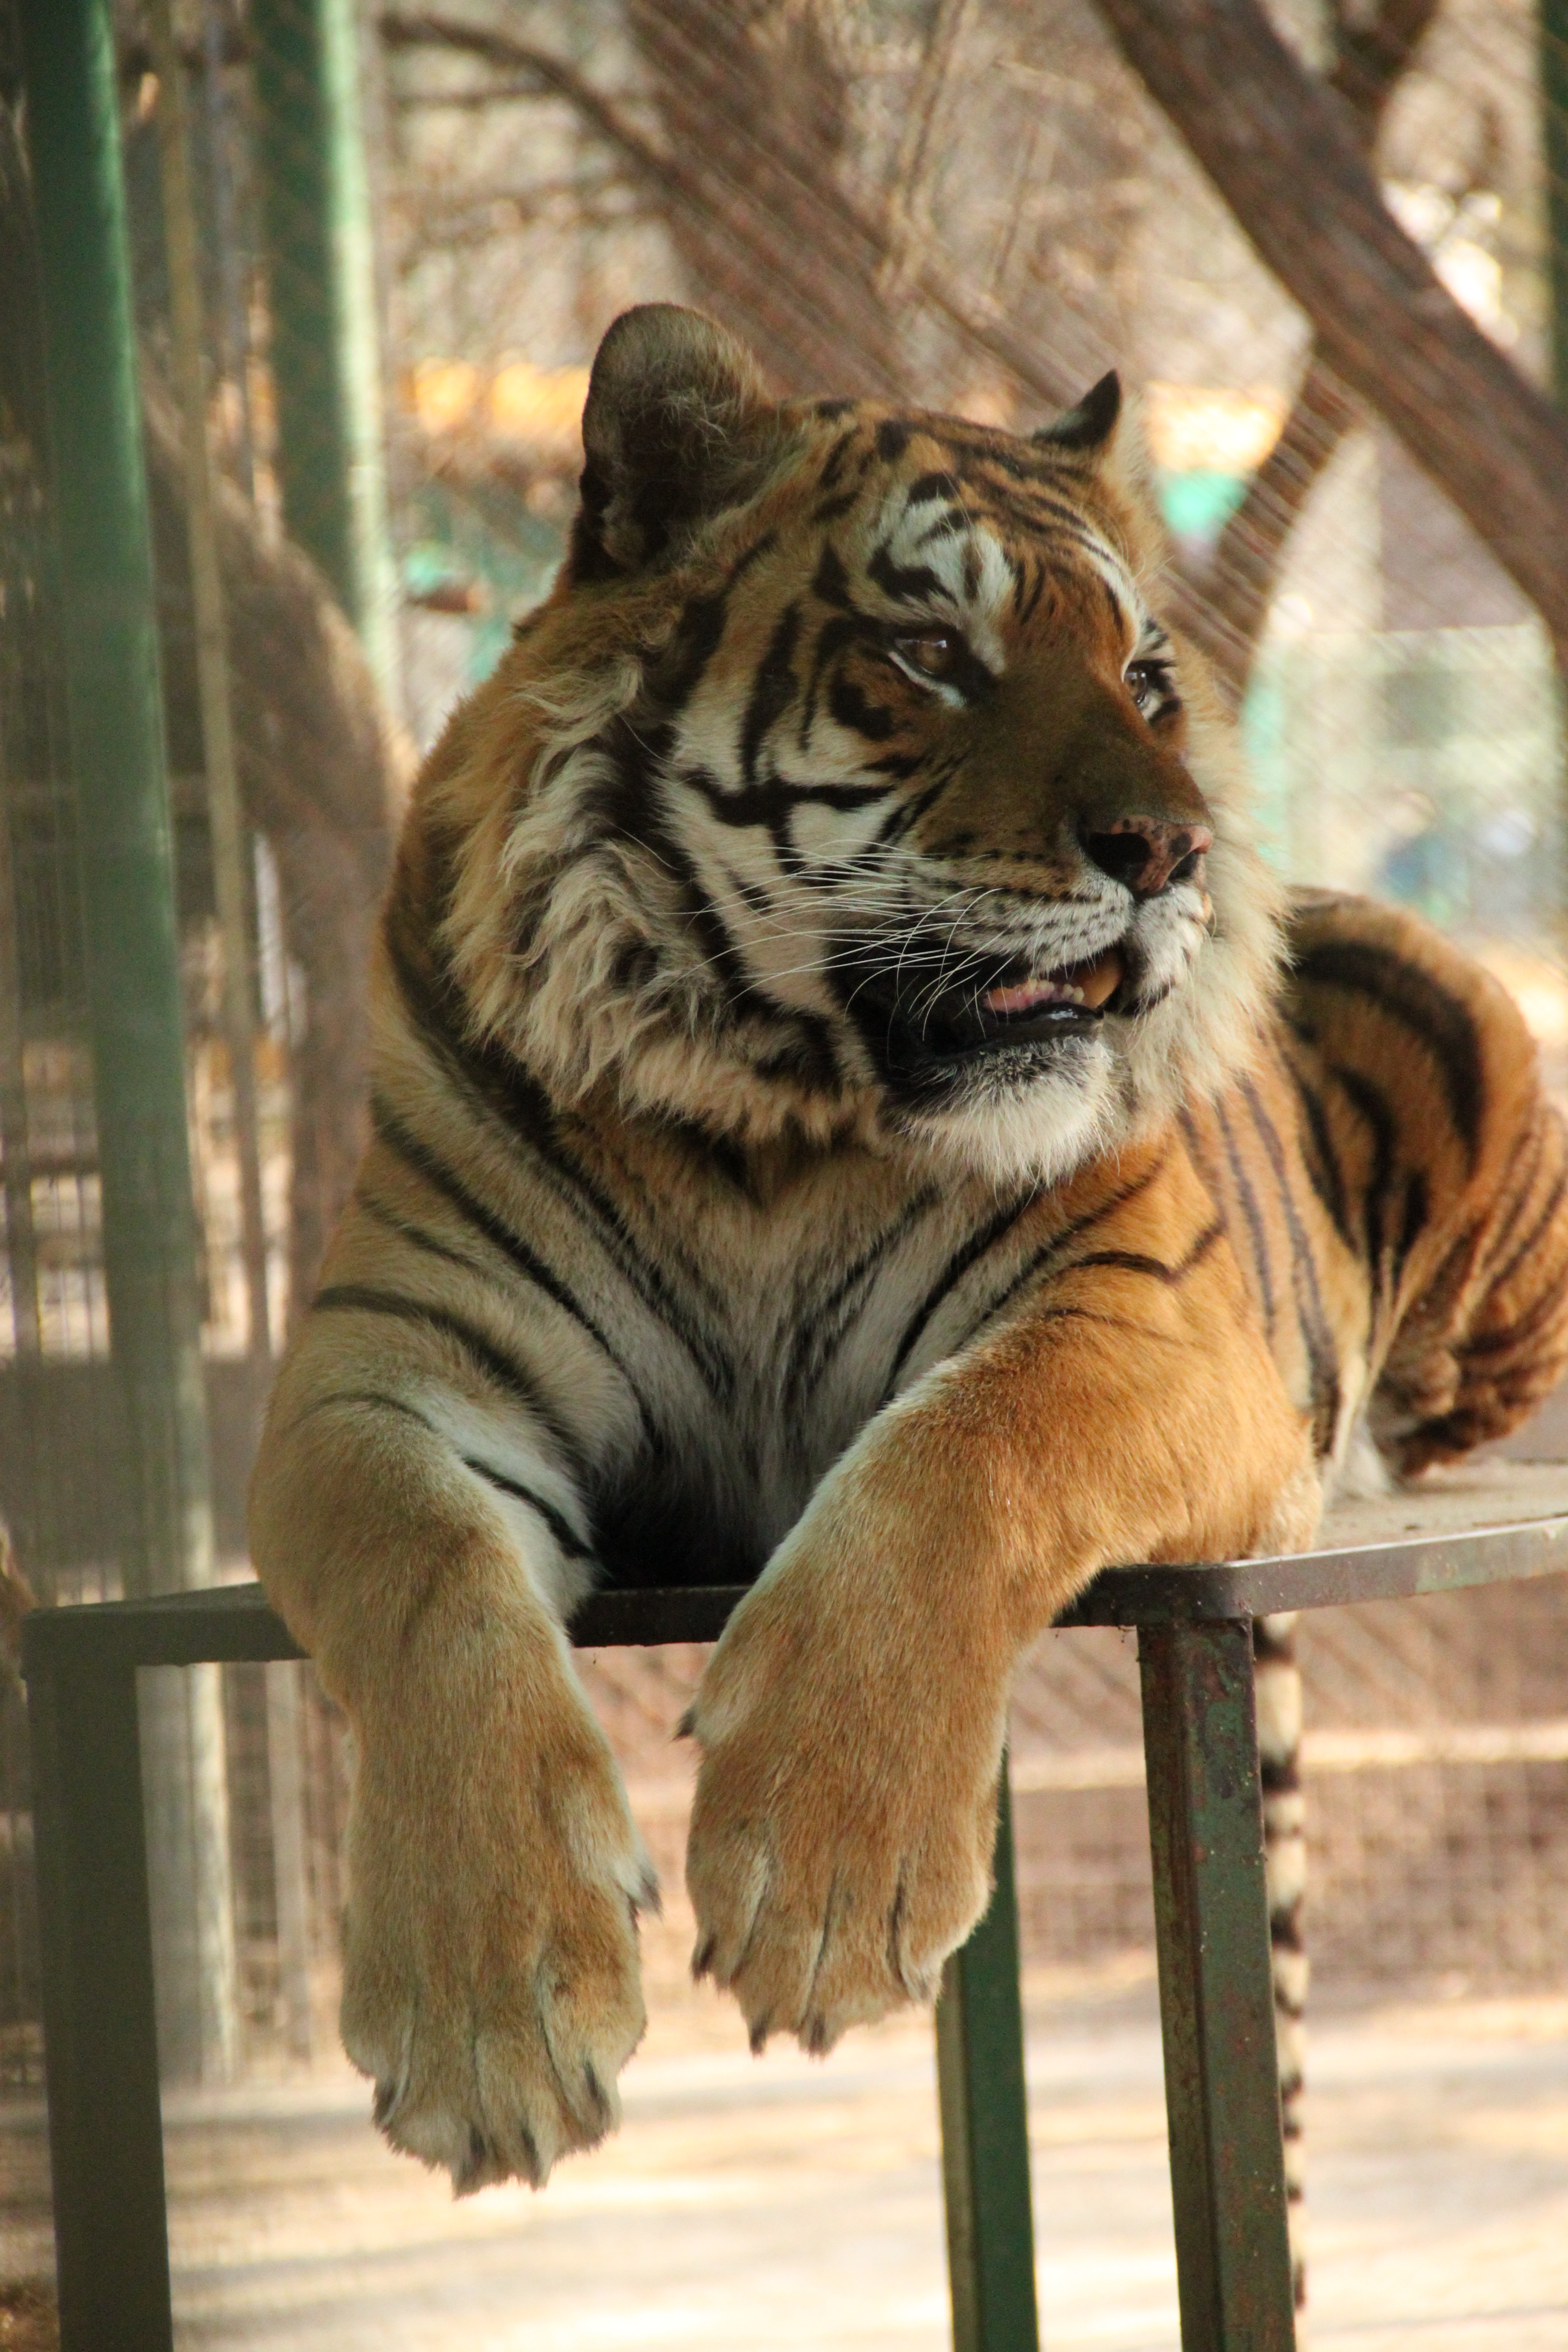
wildlife, wild, zoo, africa, feline, mammal, fauna, whiskers, tiger, vertebrate, wild animals, big cats, surveying, cat like mammal